Dittrick Museum of Medical History

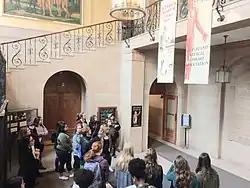
Entrance

The Dittrick Museum of Medical History is part of the Dittrick Medical History Center of the College of Arts and Sciences of Case Western Reserve University, Cleveland, Ohio. The Dittrick Medical History Center is dedicated to the study of the history of medicine through a collection of rare books, museum artifacts, archives, and images. The museum was established in 1898 by the Cleveland Medical Library Association and today functions as an interdisciplinary study center. It is housed in the Allen Memorial Medical Library on the campus of Case Western Reserve University in Cleveland, Ohio's University Circle.